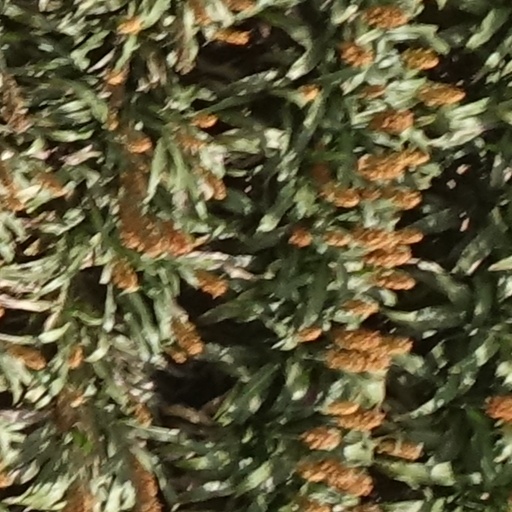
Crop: sorghum